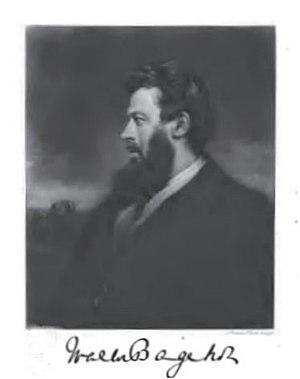
Walter Bagehot était un journaliste britannique du XIXᵉ siècle, qui écrivit beaucoup sur les questions politiques et économiques.